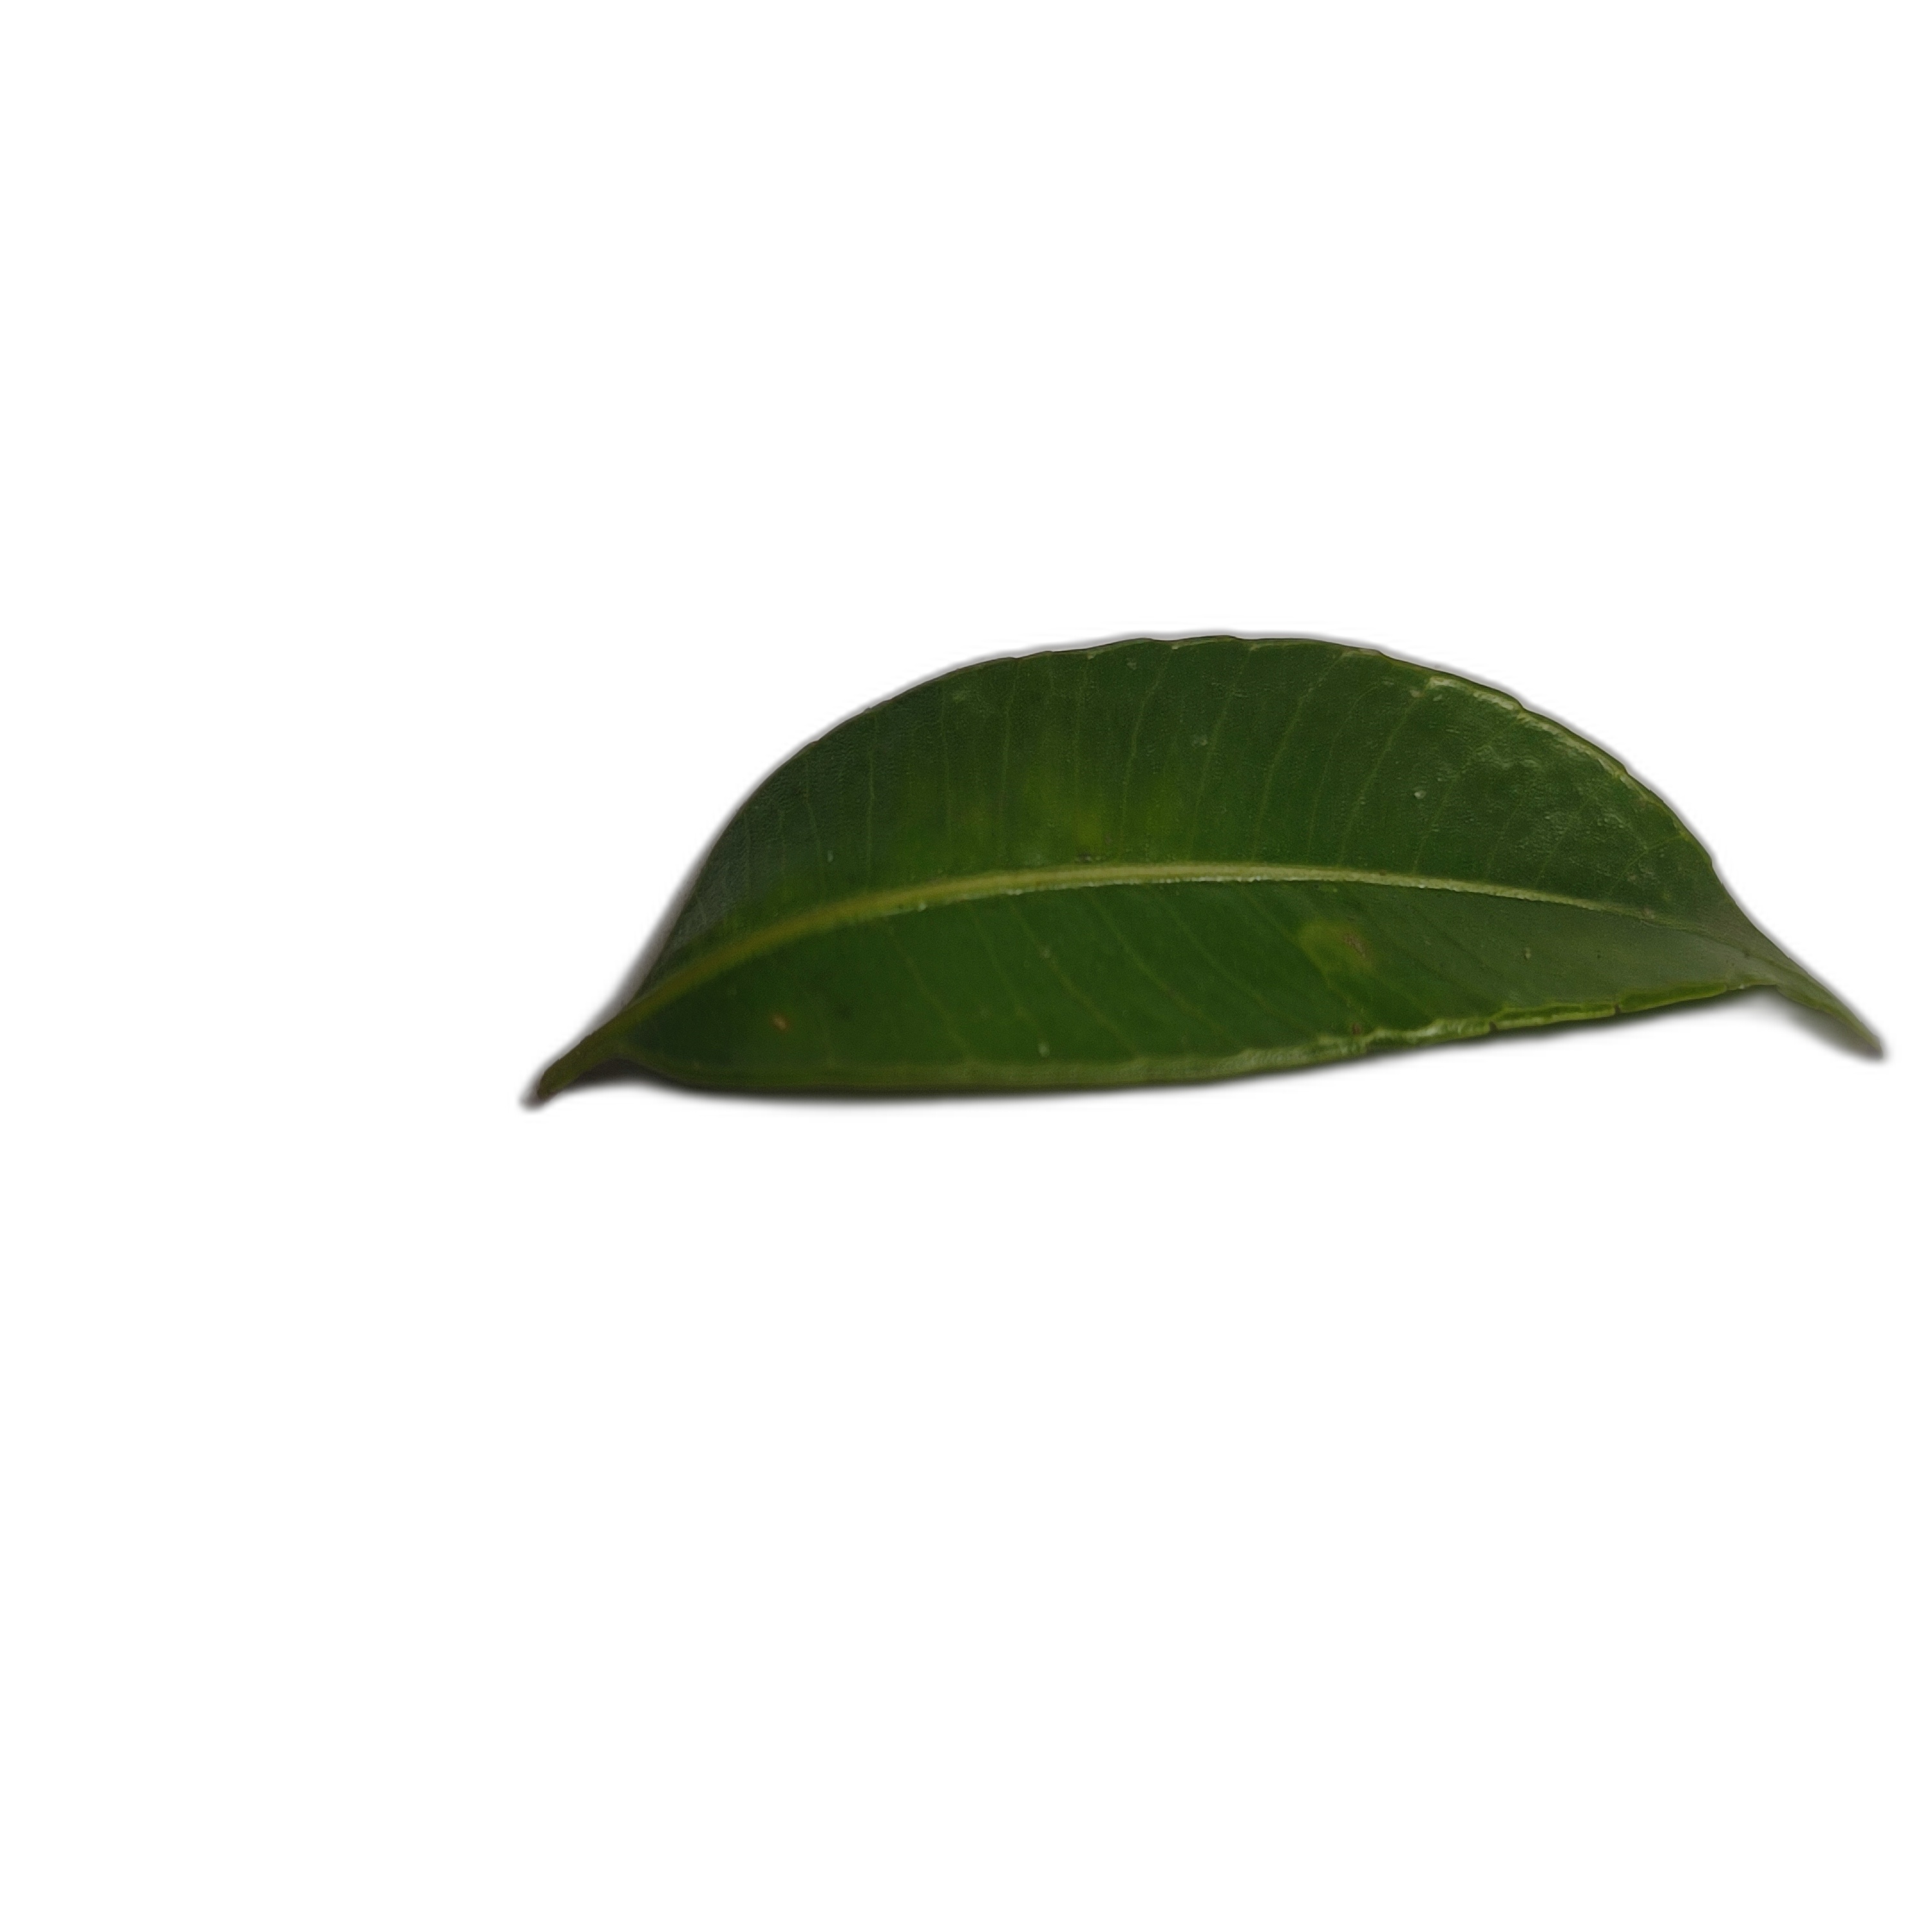
Label: healthy